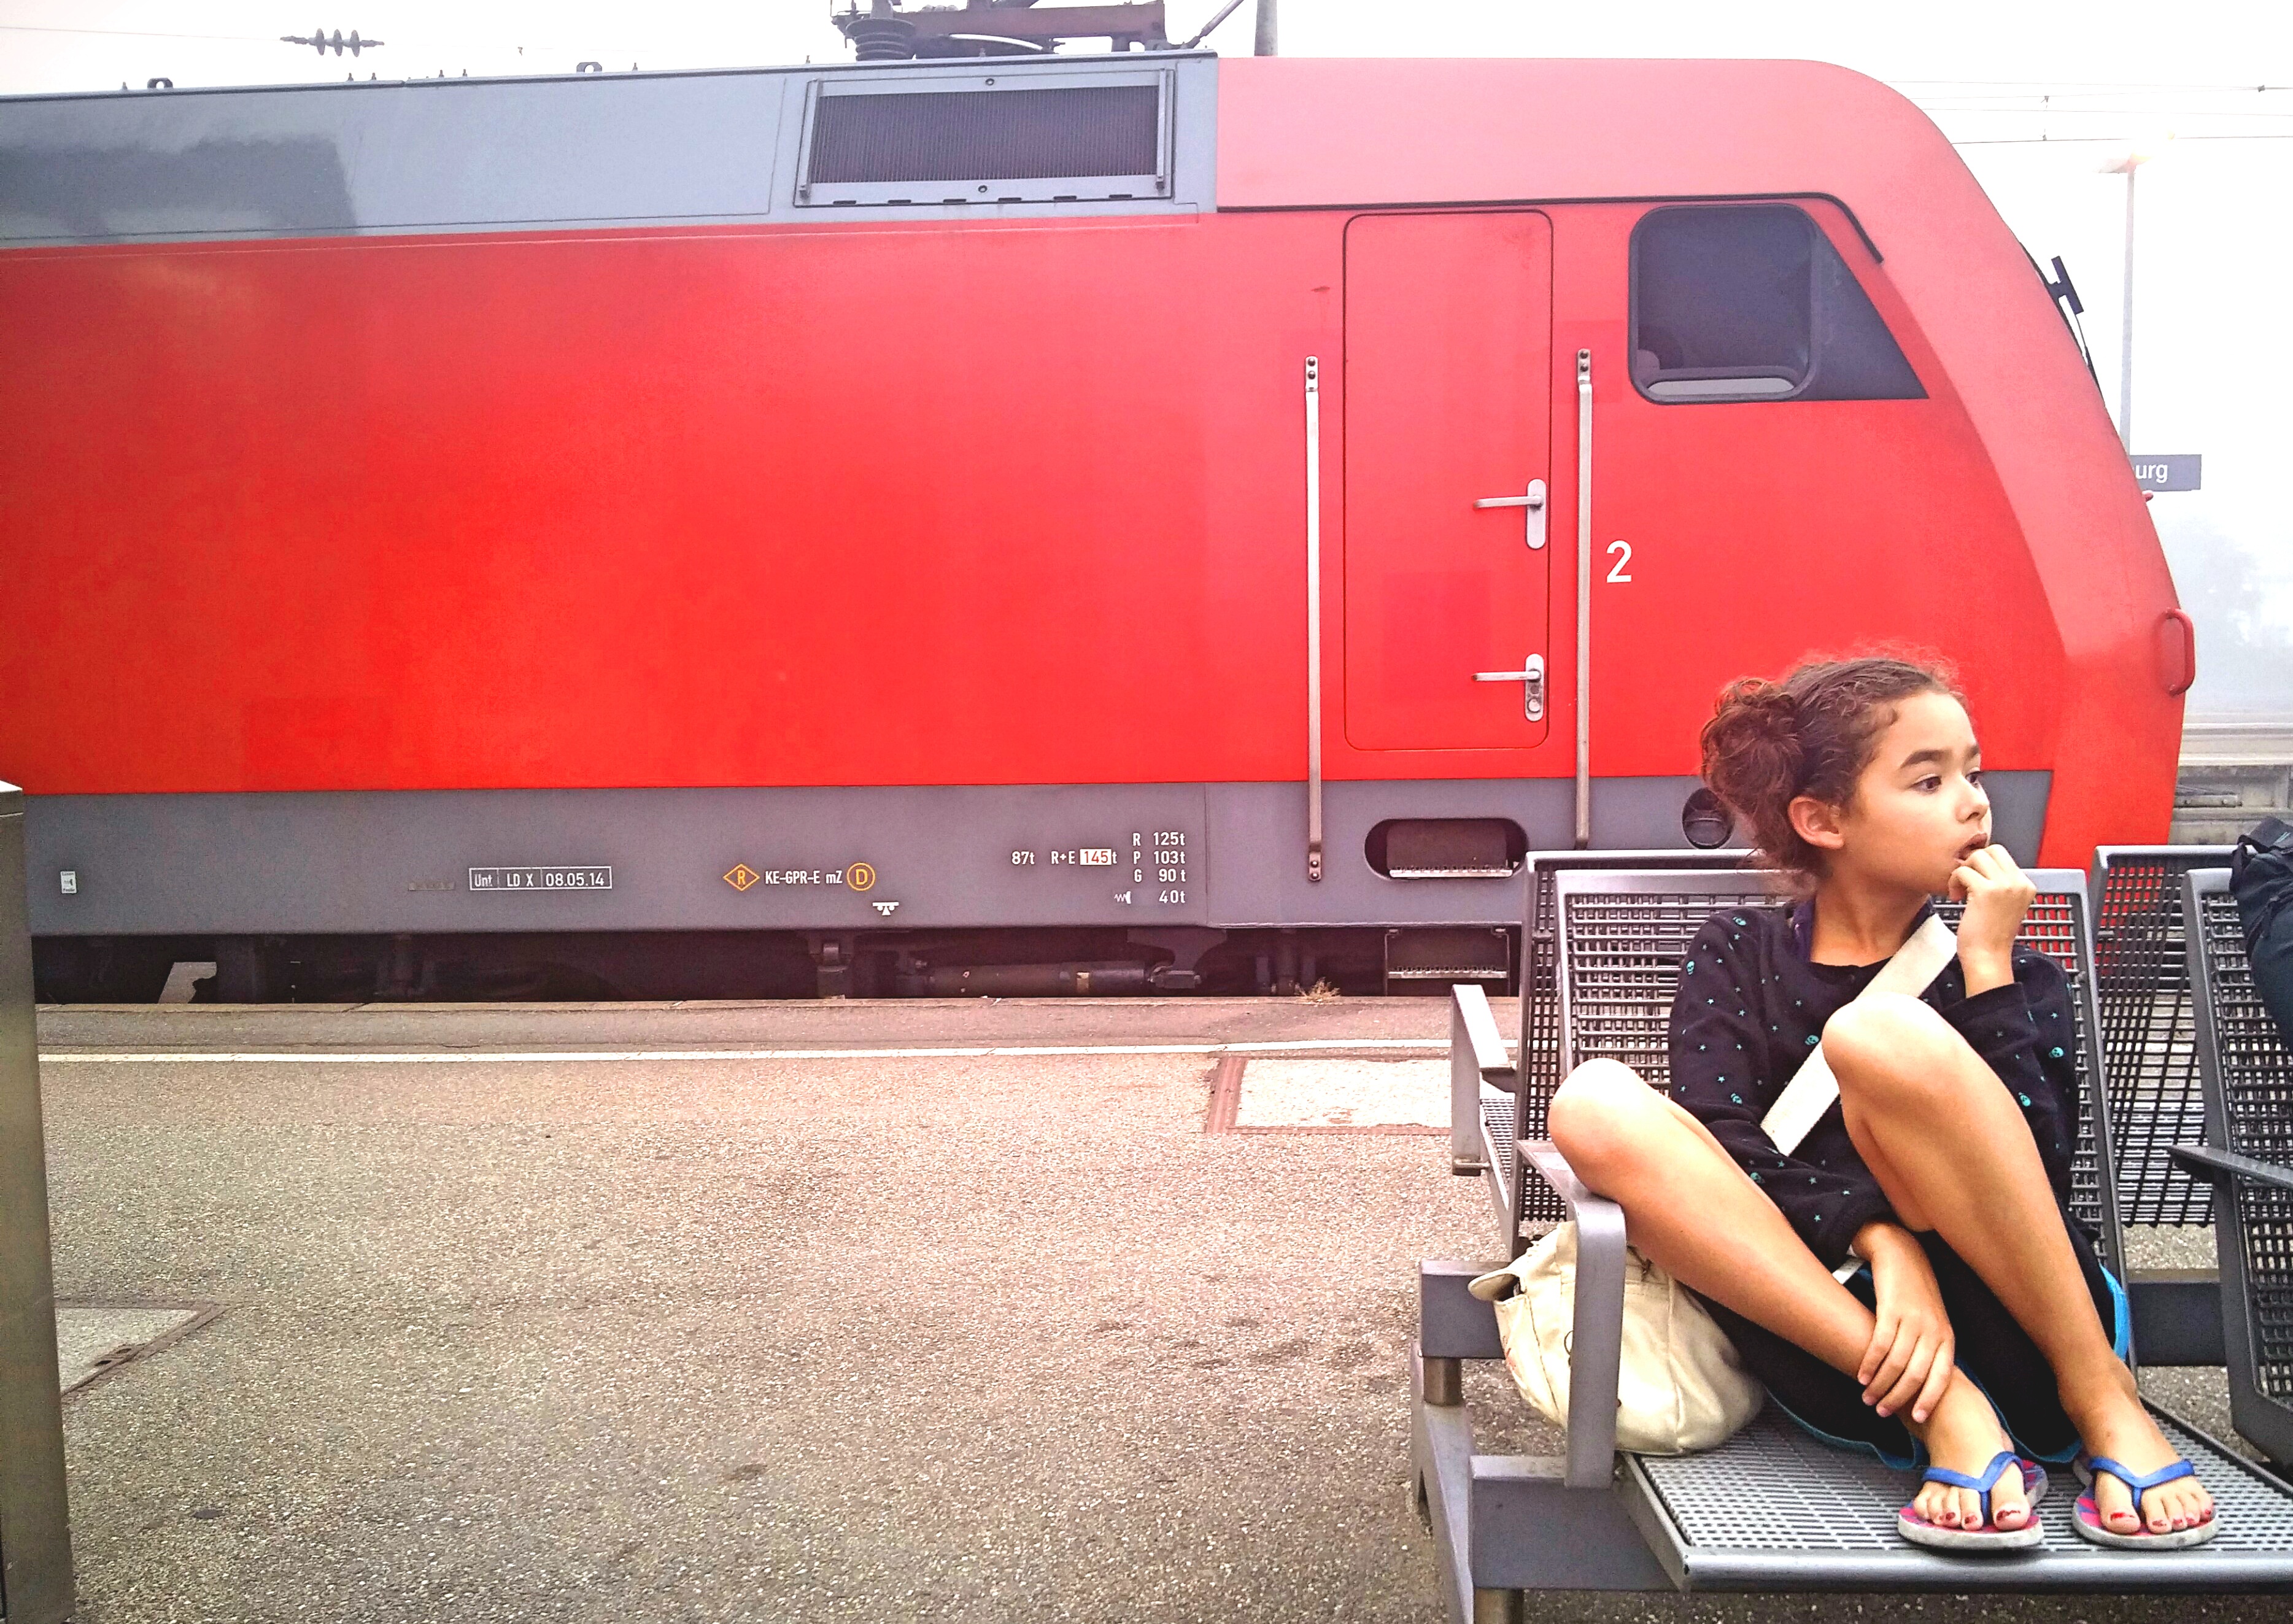
transport, vehicle, locomotive, rolling stock, railroad car